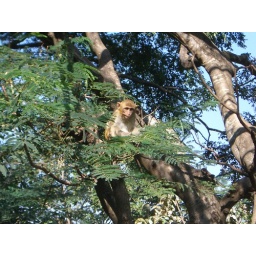
monkey in a tree